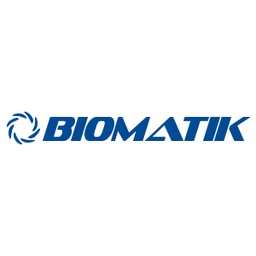
Human Cyclophilin 40 (CYP-40) ELISA Kit
Human Cyclophilin 40 (CYP-40) ELISA Kit for detecting CYP-40 in tissue homogenates, cell lysates, cell culture supernates, other biological fluids. Species Reactivity: Human (Homo sapiens). Detection Range: 0.312-20ng/ml. Sensitivity: 0.125ng/ml. Format: 96-Well Plate. Assay Type: Double-antibody Sandwich. Detection Method: Colormetric. Assay Time: 3h. Accession Number: Q08752. Gene ID: 5481. Target Synonyms: PPID; CYPD; CyP-D; PPIase D; Peptidylprolyl Isomerase D; Cyclophilin 40; 40 kDa peptidyl-prolyl cis-trans isomerase; Cyclophilin-related protein; Rotamase D. Restrictions: For Research Use Only. Not for use in diagnostic procedures.
Brand: Biomatik
Category: Business & Industrial > Science & Laboratory > Biochemicals